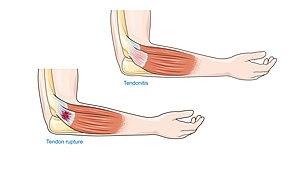
Squelette et os - Tendinite Rupture du tendon